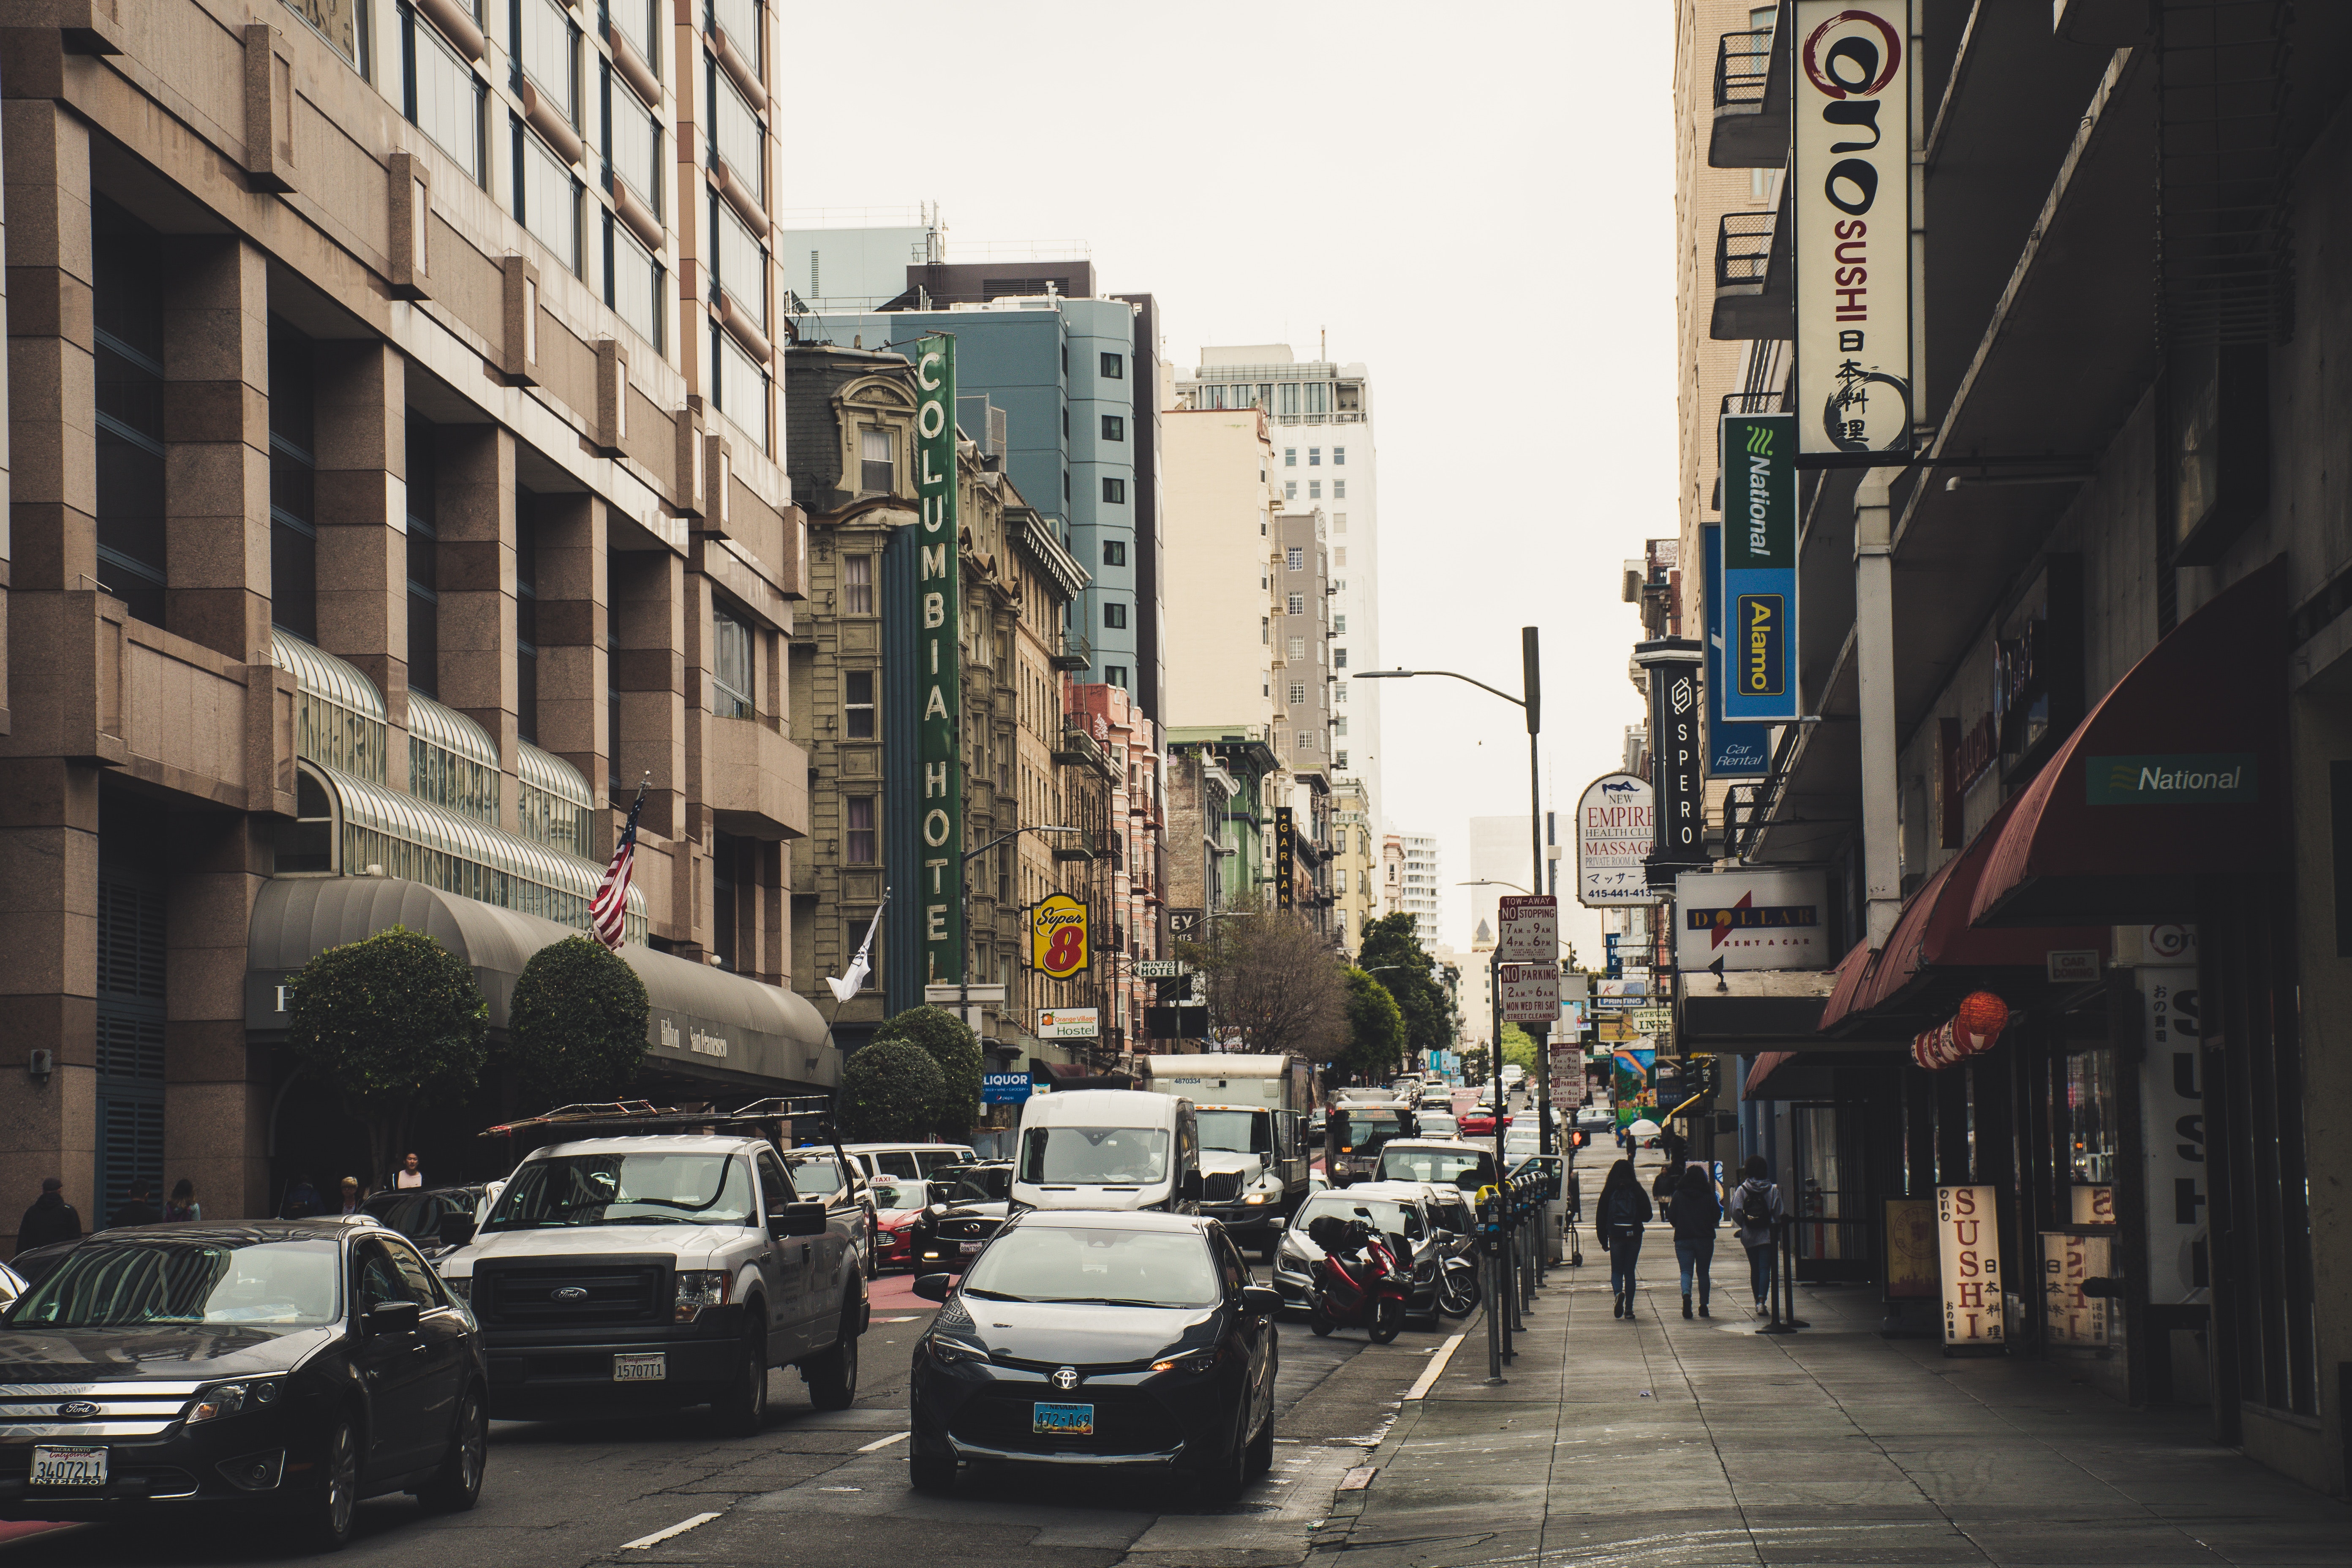
urban area, city, metropolis, metropolitan area, neighbourhood, street, downtown, town, human settlement, road, building, thoroughfare, cityscape, mode of transport, snapshot, traffic, infrastructure, lane, skyscraper, mixed use, vehicle, architecture, car, pedestrian, nonbuilding structure, traffic congestion